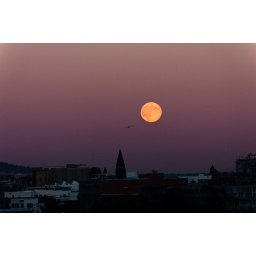
A bird flying past the moon as it rises over Vancouver, Canada